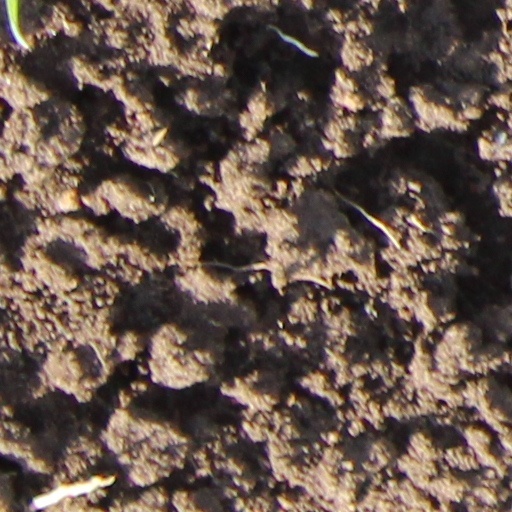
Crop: wheat